Martin Luther King Jr. Memorial

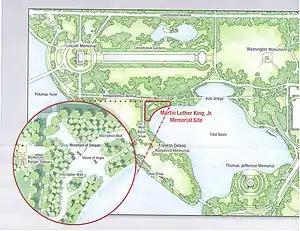
Memorial site, shown in relation to areas including the National Mall, West Potomac Park, and the Tidal Basin

Martin Luther King Jr. (January 15, 1929 – April 4, 1968), an American clergyman, activist, and prominent leader in the Civil Rights Movement, was an iconic figure in the advancement of civil rights in the United States and around the world, and advocated for using nonviolent resistance, inspired by Mahatma Gandhi. Although during his life he was monitored by the FBI for presumed communist sympathies, King is now presented as a heroic leader in the history of modern American liberalism.